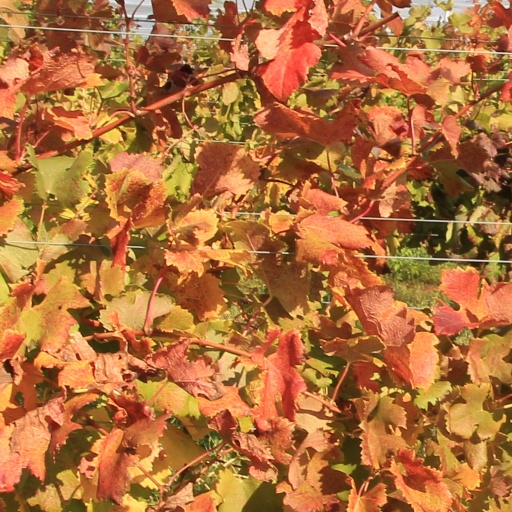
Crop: grape